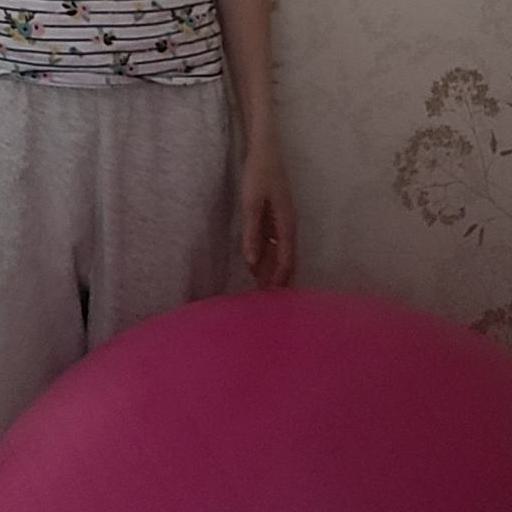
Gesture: no_gesture